Ranjan Mallik

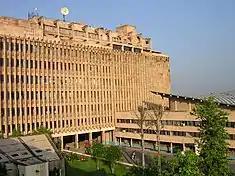
IIT Delhi

R. K. Mallik, born in November 1964 in Kolkata, the capital city of the Indian state of West Bengal, to Radharaman Mallik and Tapati, earned a BTech in electrical engineering from the Indian Institute of Technology, Kanpur in 1987. His higher studies were at the University of Southern California from where he completed an MS in electrical engineering in 1988 and followed it up with a PhD in 1992. Returning to India, he joined Defence Electronics Research Laboratory, Hyderabad the same year as a Grade C Scientist and worked there for two years till his move to the Indian Institute of Technology, Kharagpur in 1994 as a lecturer. His stay at IIT Kharagpur lasted till 1996 during which period he served as an assistant professor during 1995–96. His next move was to the Indian Institute of Technology, Guwahati as an assistant professor and in 1998 he shifted his base to Delhi to join the Indian Institute of Technology, Delhi where he serves as a professor in the Department of Electrical Engineering. In between, he held the IDRC Research Chair in Wireless Communications from 2009 to 2015, the Jai Gupta Chair from 2007 to 2012, and the Brigadier Bhopinder Singh Chair from 2012 to 2017. He is also associated with Bharti School of Telecommunication Technology and Management of IIT Delhi as a faculty.